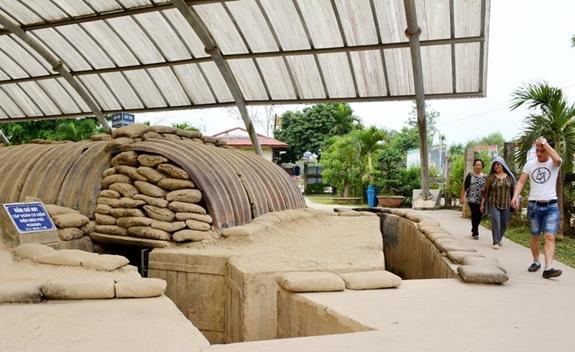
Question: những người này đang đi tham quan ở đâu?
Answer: ở một căn hầm trú ẩn trong một khu di tích lịch sử